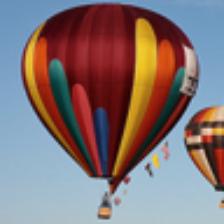
Label: NonHuman